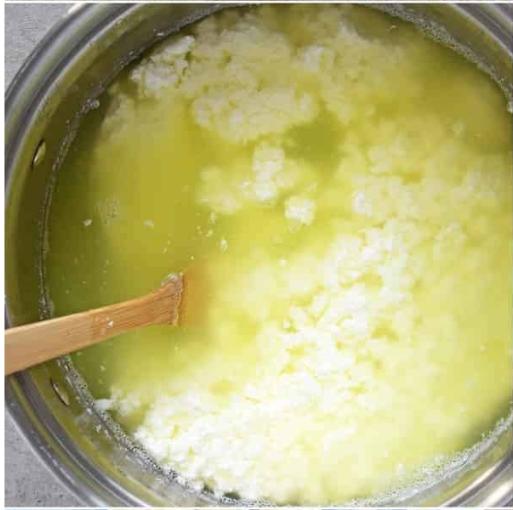
Naona sufuria na mwiko, ndani ikiwa imewekwa maziwa ambayo kwamba yameganda ikiwa ni mbinu moja ya kuchuja maziwa haya ili kuweza kutoa siagi na mauta ambayo yanatokana na maziwa ya ngombe.